DJ Got Us Fallin' in Love

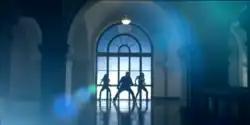
Usher and two female dancers performing choreography to the song's second verse, with a large window as a backdrop

The music video for the song premiered on August 26, 2010, on Vevo, and was directed by Hiro Murai. The video begins in a club environment, with misplaced furniture and a shattered glass bottle. The scene goes in reverse motion, people instantly appear, frozen in a raving action. As the scene is still reversing a DJ is spinning his booth, and the shattered glass bottle forms into its original state, the clubbers and the scene then start to move in forward but slow motion and the song begins with Usher approaching from a set of stairs. Usher sings and dances, while moving past clubbers who are still moving in slow motion while he is in moving normally. Once the chorus comes in, the clubbers begin dancing and raving in normal motion, periodically slowing down; Usher is krumping pass them, moving on to the next scene. Usher slides into a room with a large lit up window as a back drop. He performs choreography backed-up by female dancers for the second verse, and then returns to the original room with the second chorus coming in. A similar scene is involved to the first chorus, but this time Usher is dancing with the clubbers, who are still alternating in motion speed. Pitbull then begins his verse, and is sat in a V.I.P. area with three females, with the camera alternating between him, the clubbers and Usher. The video ends with its final scene, in a dance off, with Usher dancing adjacent to some of the clubbers. Once the climax of the chorus comes in, Usher jumps in the air and starts freely dancing along with the clubbers, with everyone in the same motion speed; Usher is primarily crip-walking. Usher and the clubbers then perform a final organized choreography, mainly krumping, and the video ends.